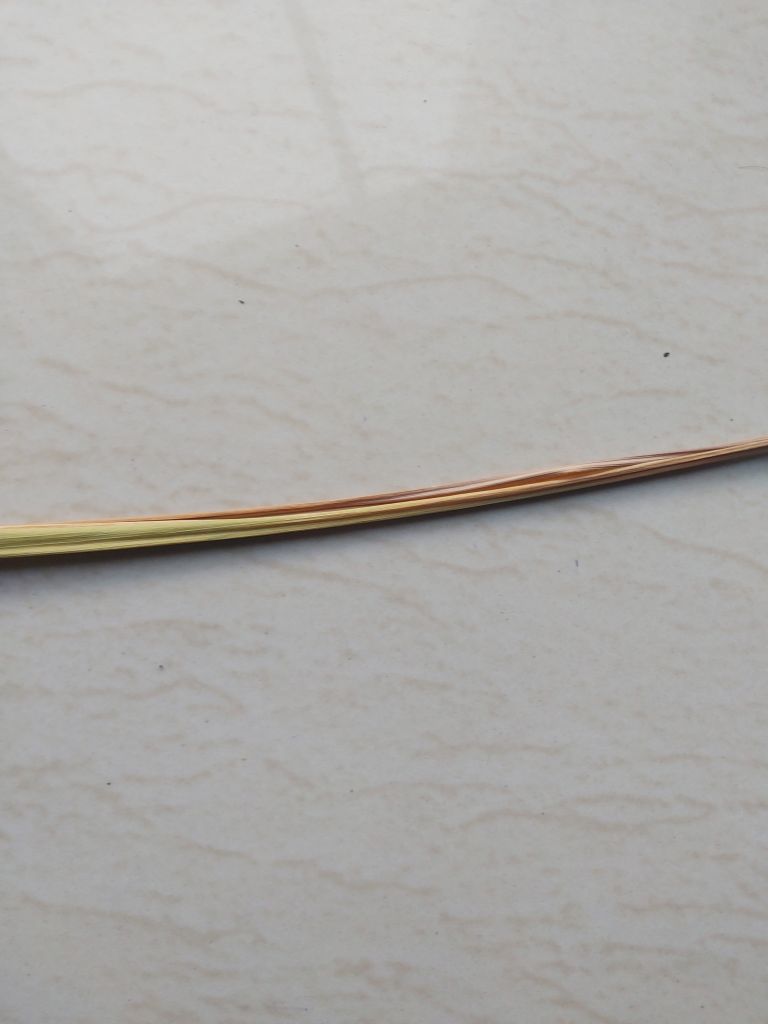
Label: Dried